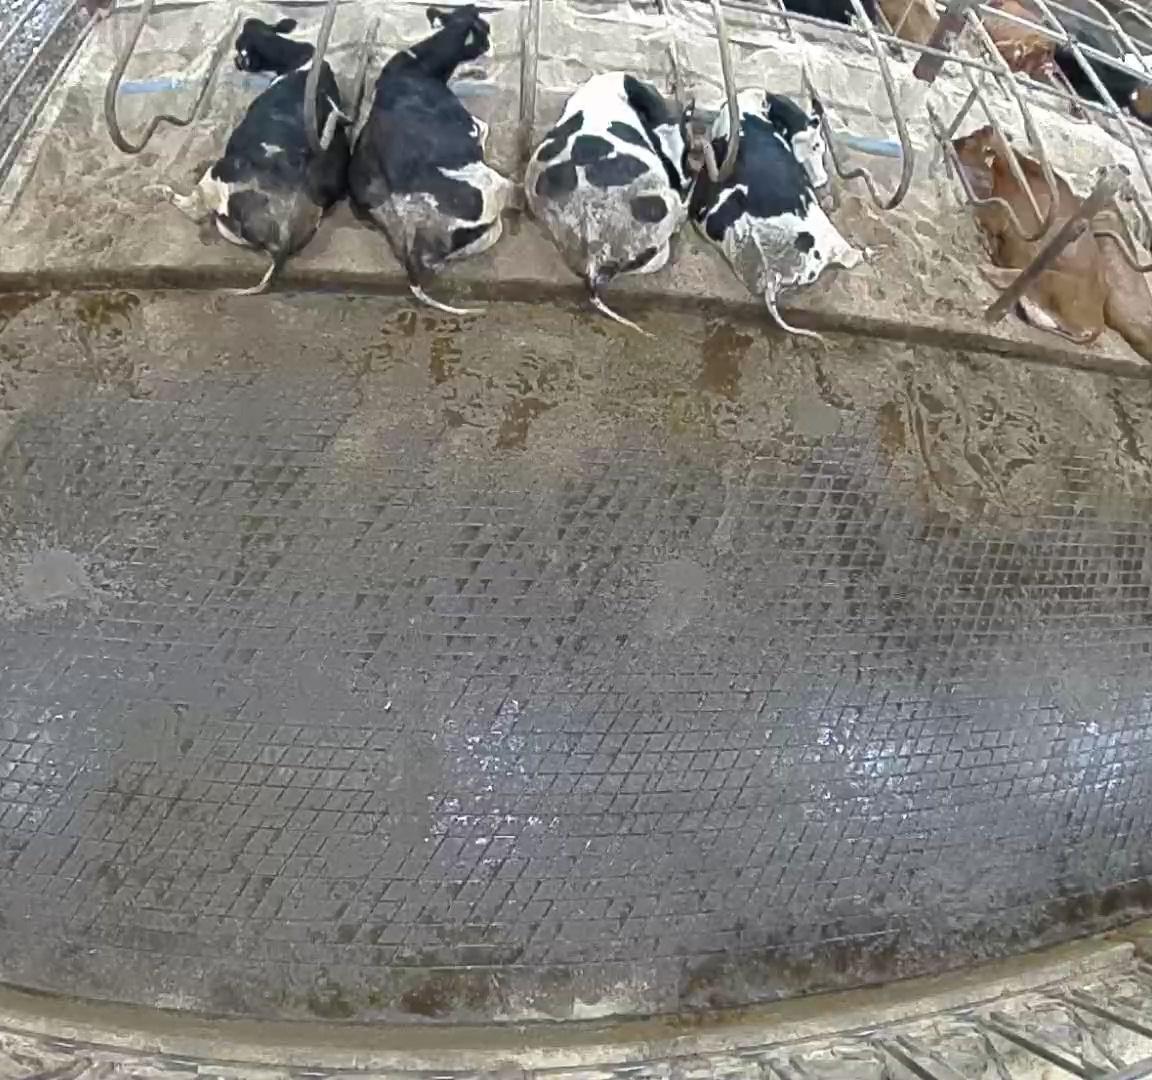
Number of cows: 6